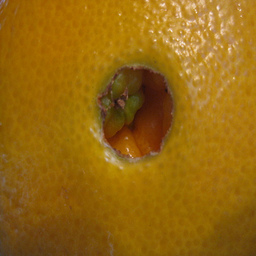
Label: Orange